Red River cart

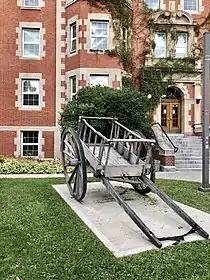
Red River cart replica in front of Pembina Hall at the University of Alberta

The Red River Trails on which the carts were used extended from the Red River Colony via fur-trading posts, such as Pembina and St. Joseph in the Red River Valley, to Mendota and St. Paul, Minnesota. Furs were the usual cargo on the trip to St. Paul, and trade goods and supplies were carried on the trip back to the colony.